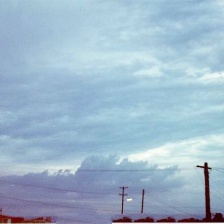
Cloud type: Stratocumulus